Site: saxony
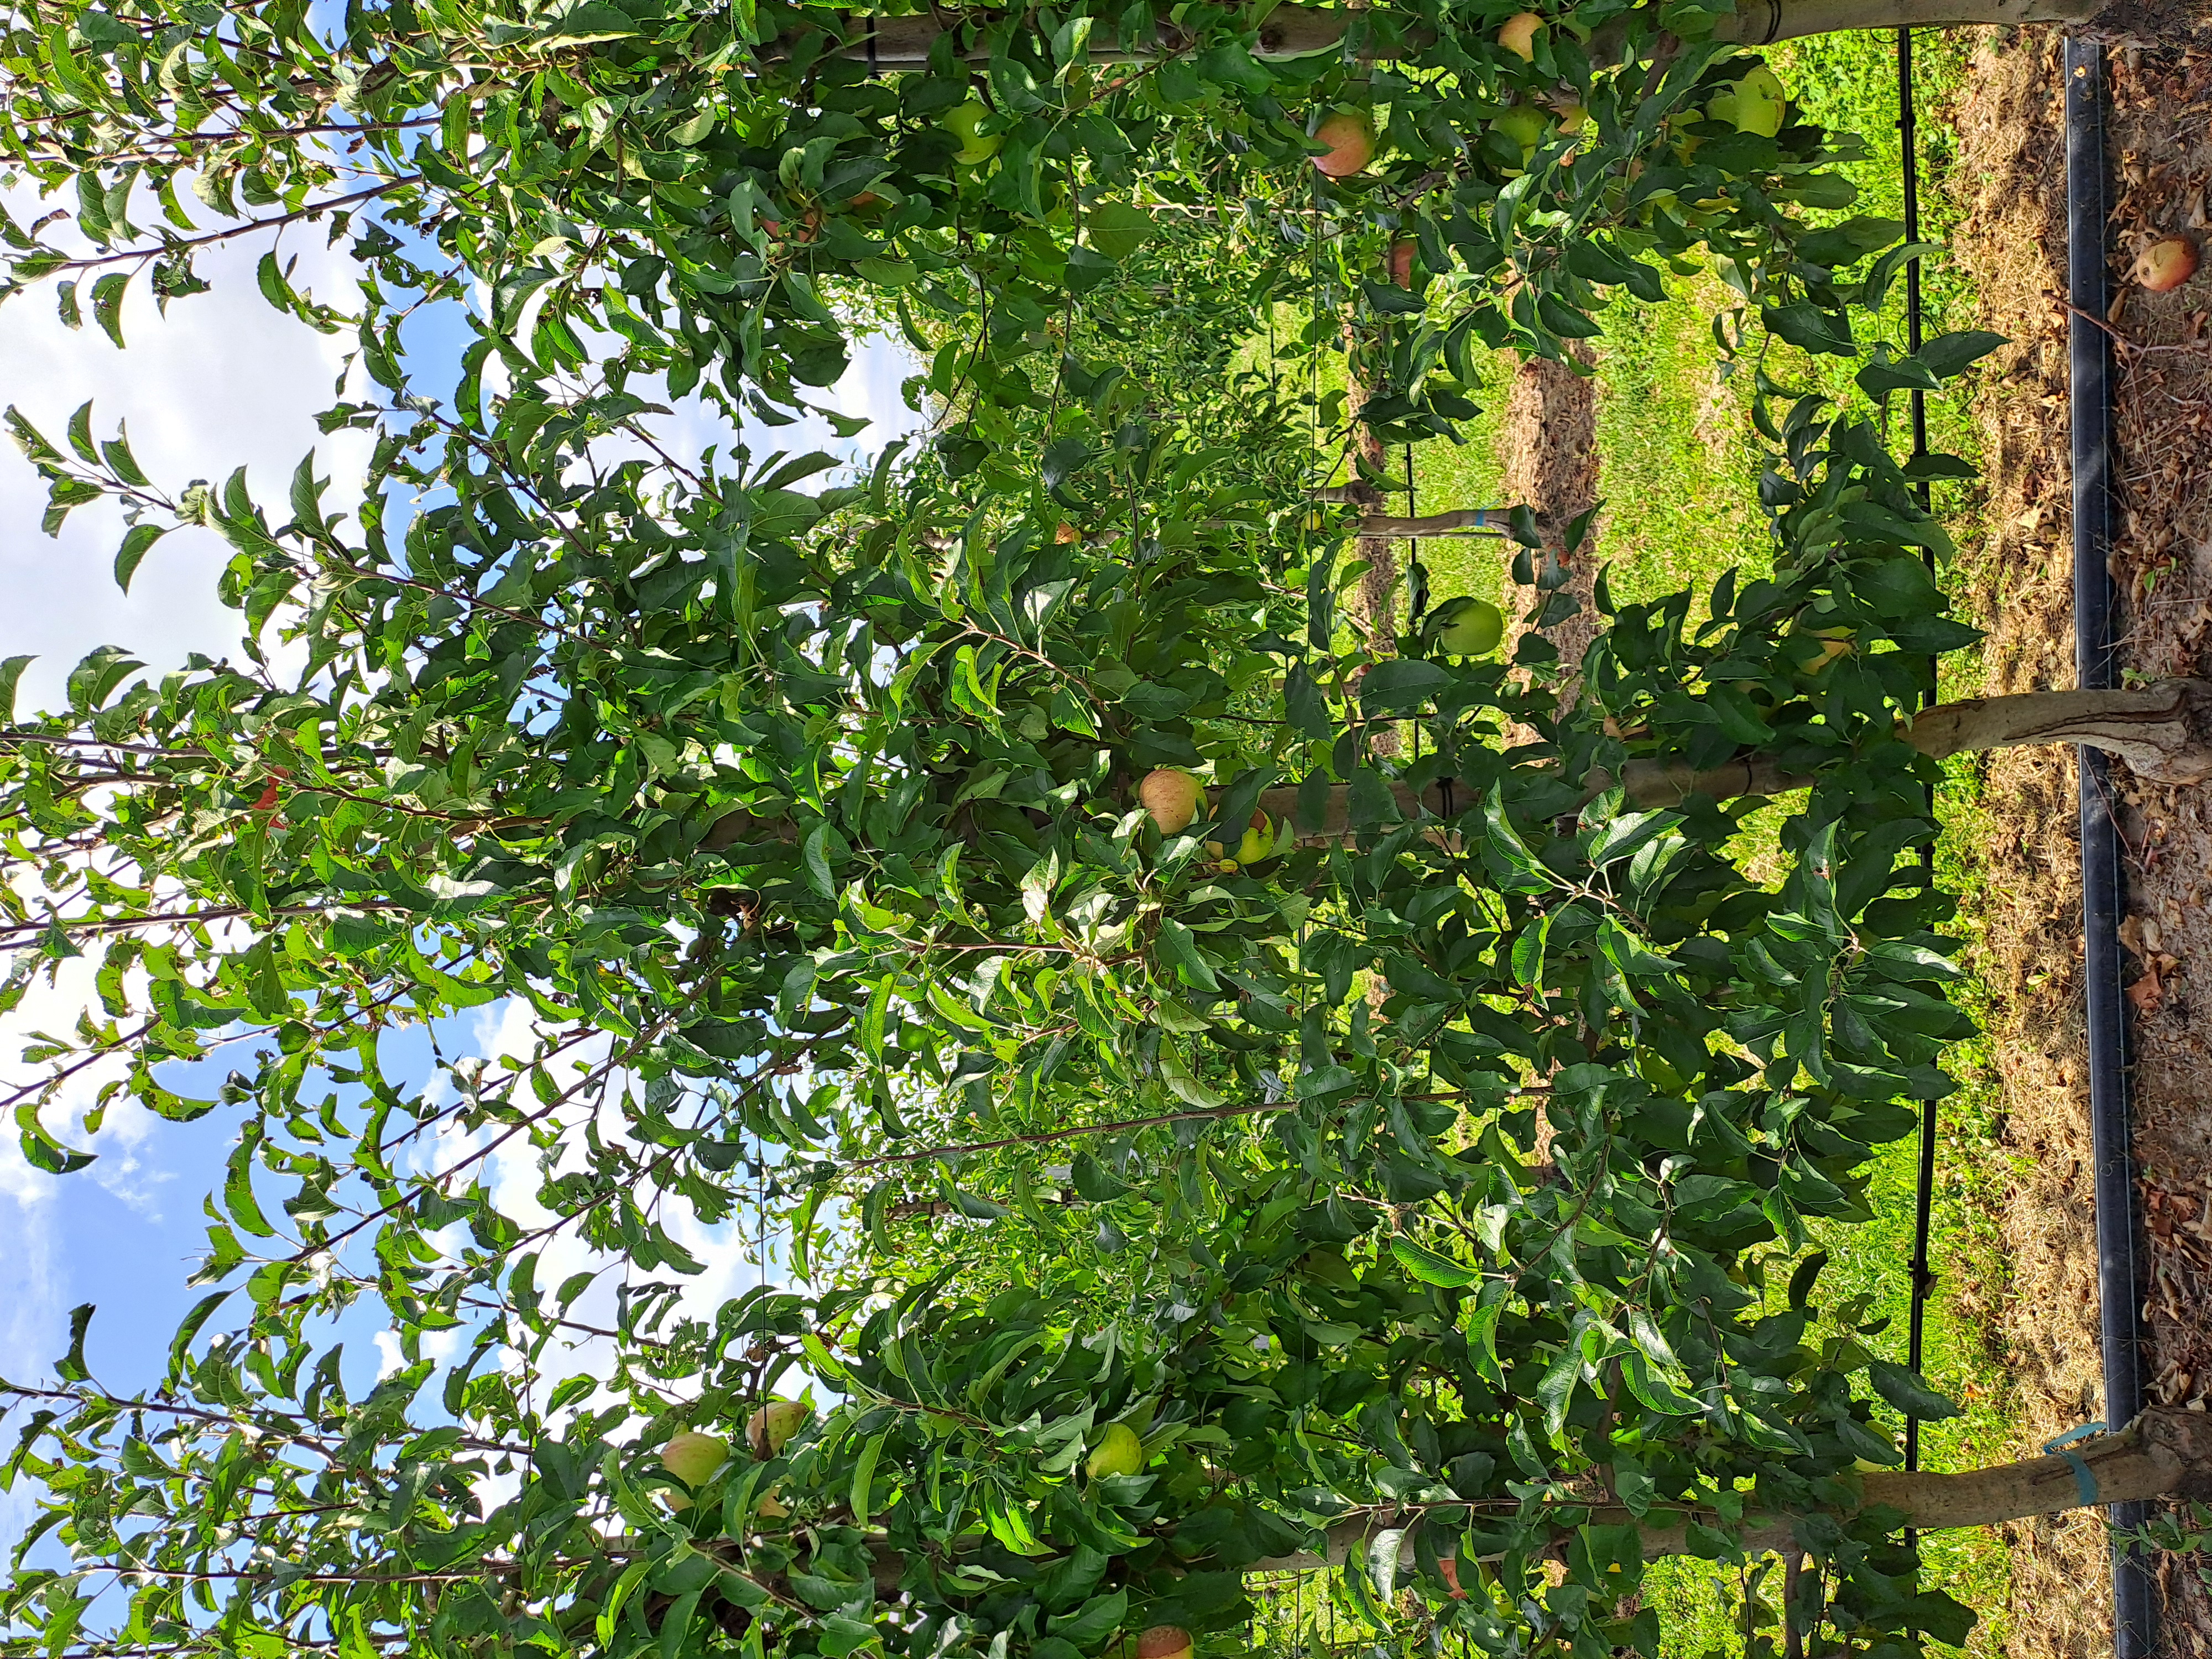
Growth stage (BBCH 85): Maturity of fruit and seed